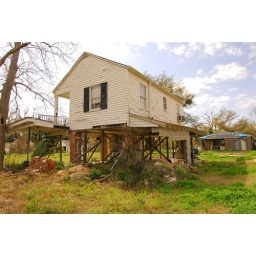
this house was less than 300 yards from the beach in bay saint louis.